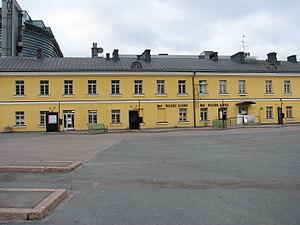
La Caserne de Turku est un ensemble de bâtiments situés dans le quartier de Kamppi à Helsinki en Finlande.